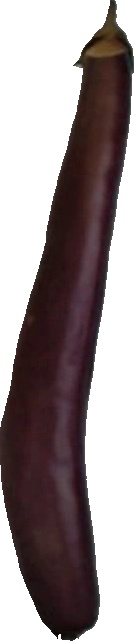
Label: eggplant_long_1